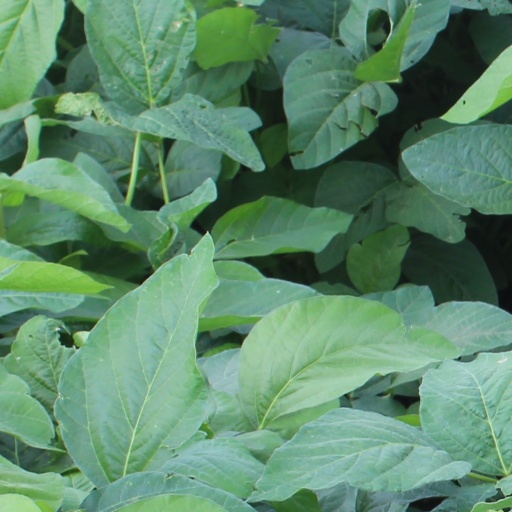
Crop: soybean